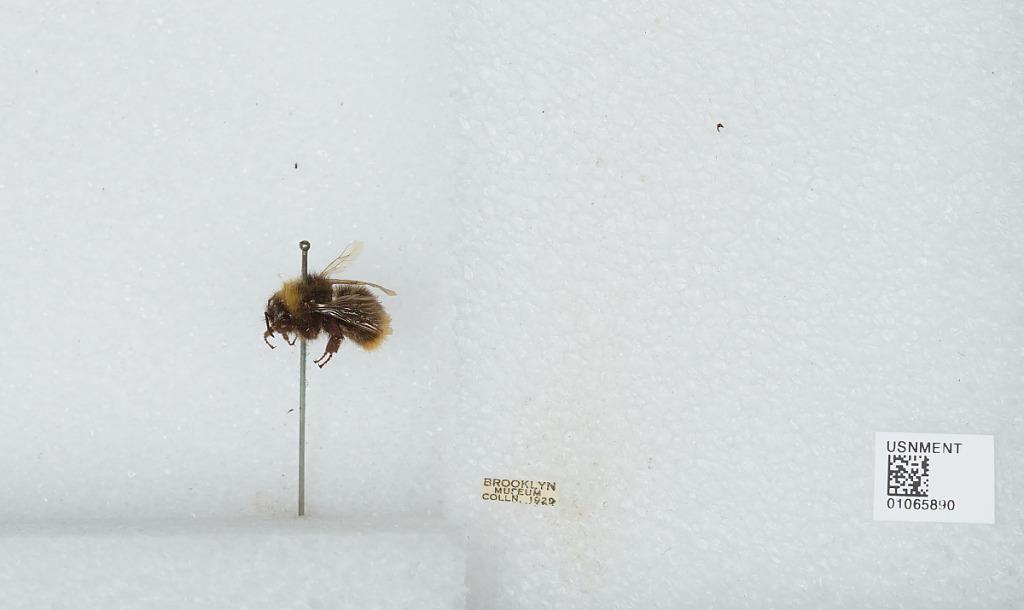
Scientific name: Bombus sp.